Untung Surapati

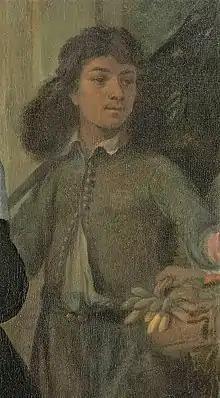
Possibly Untung Surapati, from Pieter Cnoll, Cornelia van Nijenroode, their Daughters, and Two Enslaved Servants, Jacob Jansz. Coeman, (1665)

In January 1684, with other soldiers, he attacked Kuffeler's camp which killed 15 Dutch and 28 Mardijker, although Kuffeler escaped. Meanwhile, Pangeran Purbaya surrendered on 7 February and was taken to Batavia. VOC at a loss on how to deal with Surapati's group enlisted Buleleng at first to pursue Surapati with the promise of pardon, however later found it unnecessary as Pangeran Purbaya surrendered and was in no danger of joining up with Surapati. Buleleng later wrote to Surapati to report to him in Cirebon and explain his actions, writing the company might distrust Balinese, who had been favored compared to Buginese and Makassarese. The company later also asked Captain Ruijs to write a letter to Surapati 'as if in his initiative', the possibility of a pardon if Surapati surrendered some of his most guilty followers. Another letter explains that Ruijs was in Batavia van Happel and Marten Samson was in charge in Cirebon, and they had received a letter from Surapati from Galunggang, that any of his followers not willing to come may be regarded as an enemy and be put to death, if he needed horses he can ask from Tumenggung of Sukapura. Meanwhile, in another letter, Tumenggung of Sukapura wrote to Samson and van Happel that he was awaiting orders to take up arms against Surapati's group. Surapati continued to hesitate with good reason as runaway slaves still had to repay his purchase price to their former owner which in effect returned them to slavery. Later at the end of April or early May, Surapati wrote to van Happel, that he could not come to Cirebon because of a 'sore leg'; both Surapati and Tumenggung of Sukapura would be sending a deputy to discuss the matter, Surapati would also send van Happel a bird and a horse as gifts. However, these negotiations did not produce an agreement which resulted in Surapati groups being declared enemies of VOC on 21 May. An expedition from Batavia to Cirebon by sea was sent in September 1674 under Jacob Couper, consisting of 457 Dutch and 300 Indonesian soldiers. On 24 September, Couper's expedition left Cirebon for Rajapolah, already forty Dutch soldiers fell ill and the heavy rain and marshy terrain made progress difficult. By early October they reached Rajapolah and Surapati would launch an attack in this neighborhood on 3 October with around 500 Balinese and 300 Javanese. The weather favoured the Dutch as the heavy rain stopped and they were able to use firearms killing about fifty to sixty of Surapati's men. Dutch pursuit would be hampered by heavy rain that caused flooding rivers meanwhile Surapati and his followers would reach Bagelen and Banyumas. Couper's expedition would be called off at this point because of the amount of sickness of his troops and he returned to Cirebon and met up with van Happel there.